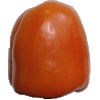
Label: Pepper Orange 1